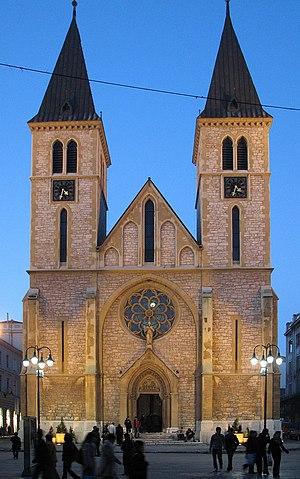
Sarajevo, prononcé [saʁajɛvo], est la capitale et la plus grande ville de Bosnie-Herzégovine. Traversée par la rivière Miljacka, la ville fait partie du canton de Sarajevo, l'un des dix de Bosnie-et-Herzégovine.
Les Alpes dinariques ou Dinarides sont un massif montagneux des Balkans occidentaux qui doivent leur nom au mont Dinara. Elles s'élèvent entre la plaine de Pannonie au nord-est et la mer Adriatique au sud-ouest, en plusieurs chaînes montagneuses orientées principalement selon un axe nord-ouest/sud-est, de la Slovénie au nord de l'Albanie où culmine leur plus haut sommet, à 2 692 mètres d'altitude : le Maja Jezercë. Elles couvrent au total six pays reconnus internationalement, auxquels peut s'ajouter le Kosovo. La plus grande ville est Sarajevo, capitale de la Bosnie-Herzégovine. Trois climats distincts influencent le massif : méditerranéen à l'ouest, montagnard au centre, où le relief est le plus élevé, et continental à l'est.